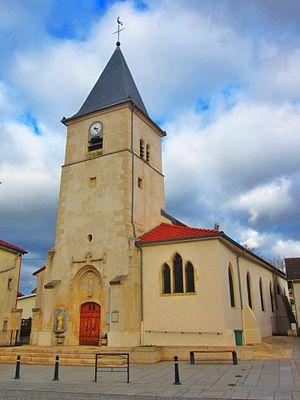
Laneuveville eglise
Laneuveville-devant-Nancy est une commune française située dans le département de Meurthe-et-Moselle, en région Grand Est.